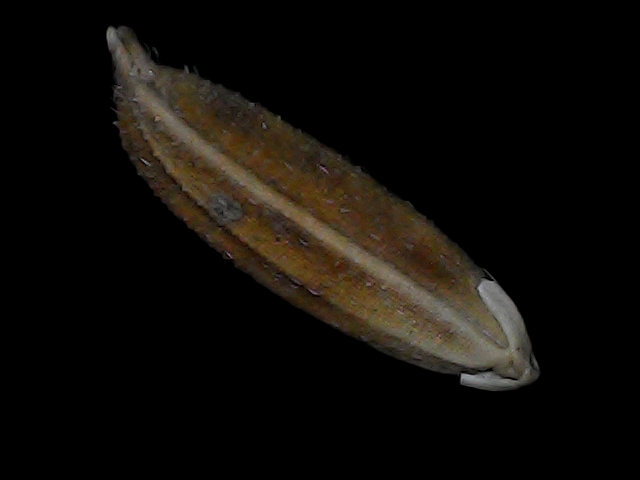
Rice variety: Bd56